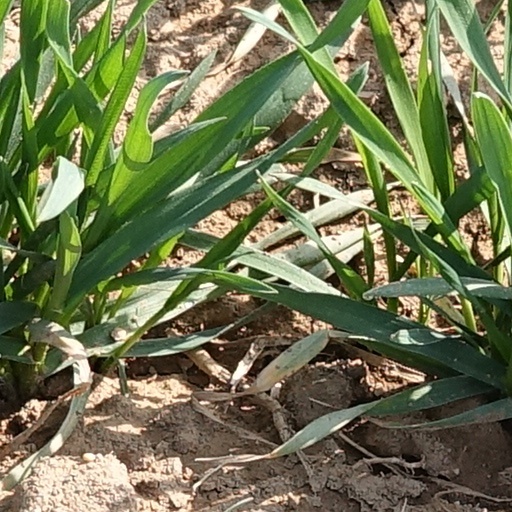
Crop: wheat